Surface plasmon

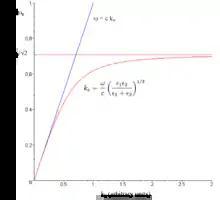
Lossless dispersion curve for surface plasmons. At low "k", the surface plasmon curve (red) approaches the photon curve (blue)

At low frequency, an SPP approaches a Sommerfeld-Zenneck wave, where the dispersion relation (relation between frequency and wavevector) is the same as in free space. At a higher frequency, the dispersion relation bends over and reaches an asymptotic limit called the "plasma frequency" (see figure at right). For more details see surface plasmon polariton.